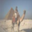
Label: camel